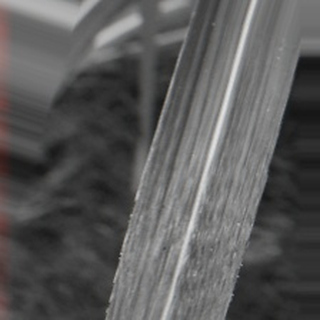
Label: sugarcane_bacterial_blight